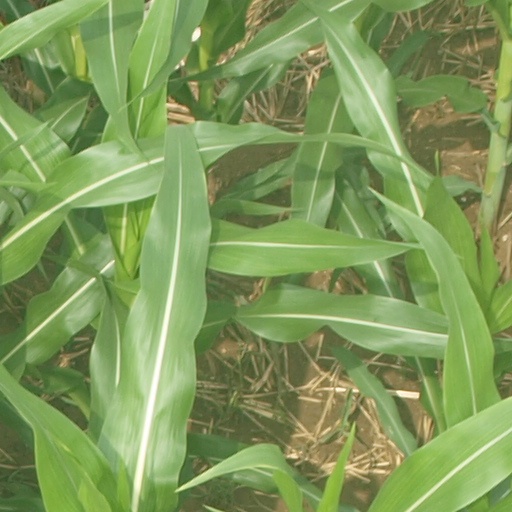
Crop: maize; corn